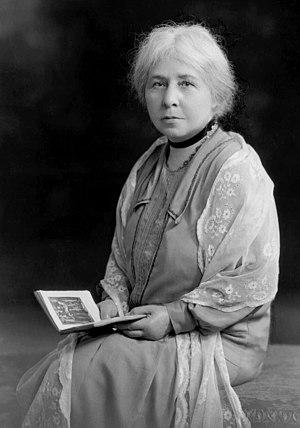
Margaret Alice Murray est une anthropologue et égyptologue britannique.